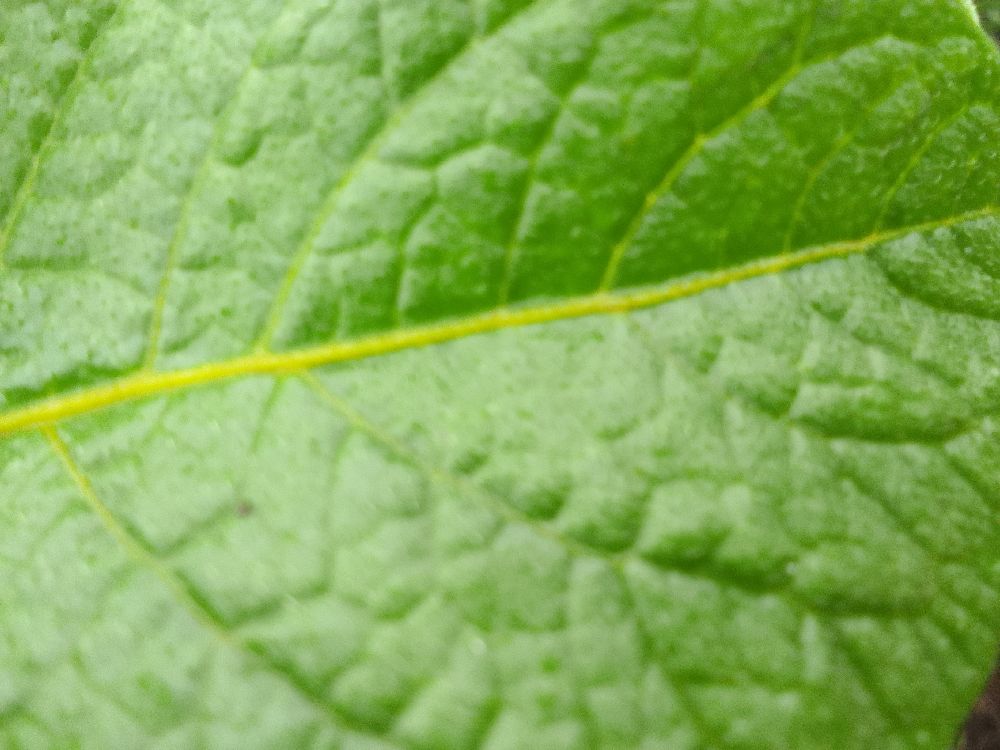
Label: Healthy